The Uninhabitable Earth (book)

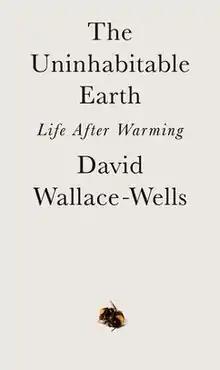
First edition

The Uninhabitable Earth: Life After Warming is a 2019 non-fiction book by David Wallace-Wells about the consequences of global warming. It was inspired by his "New York" magazine article "The Uninhabitable Earth" (2017).